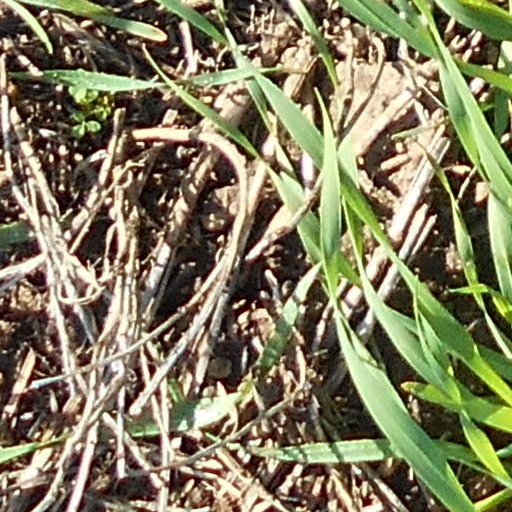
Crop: wheat